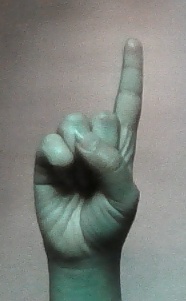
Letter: bb